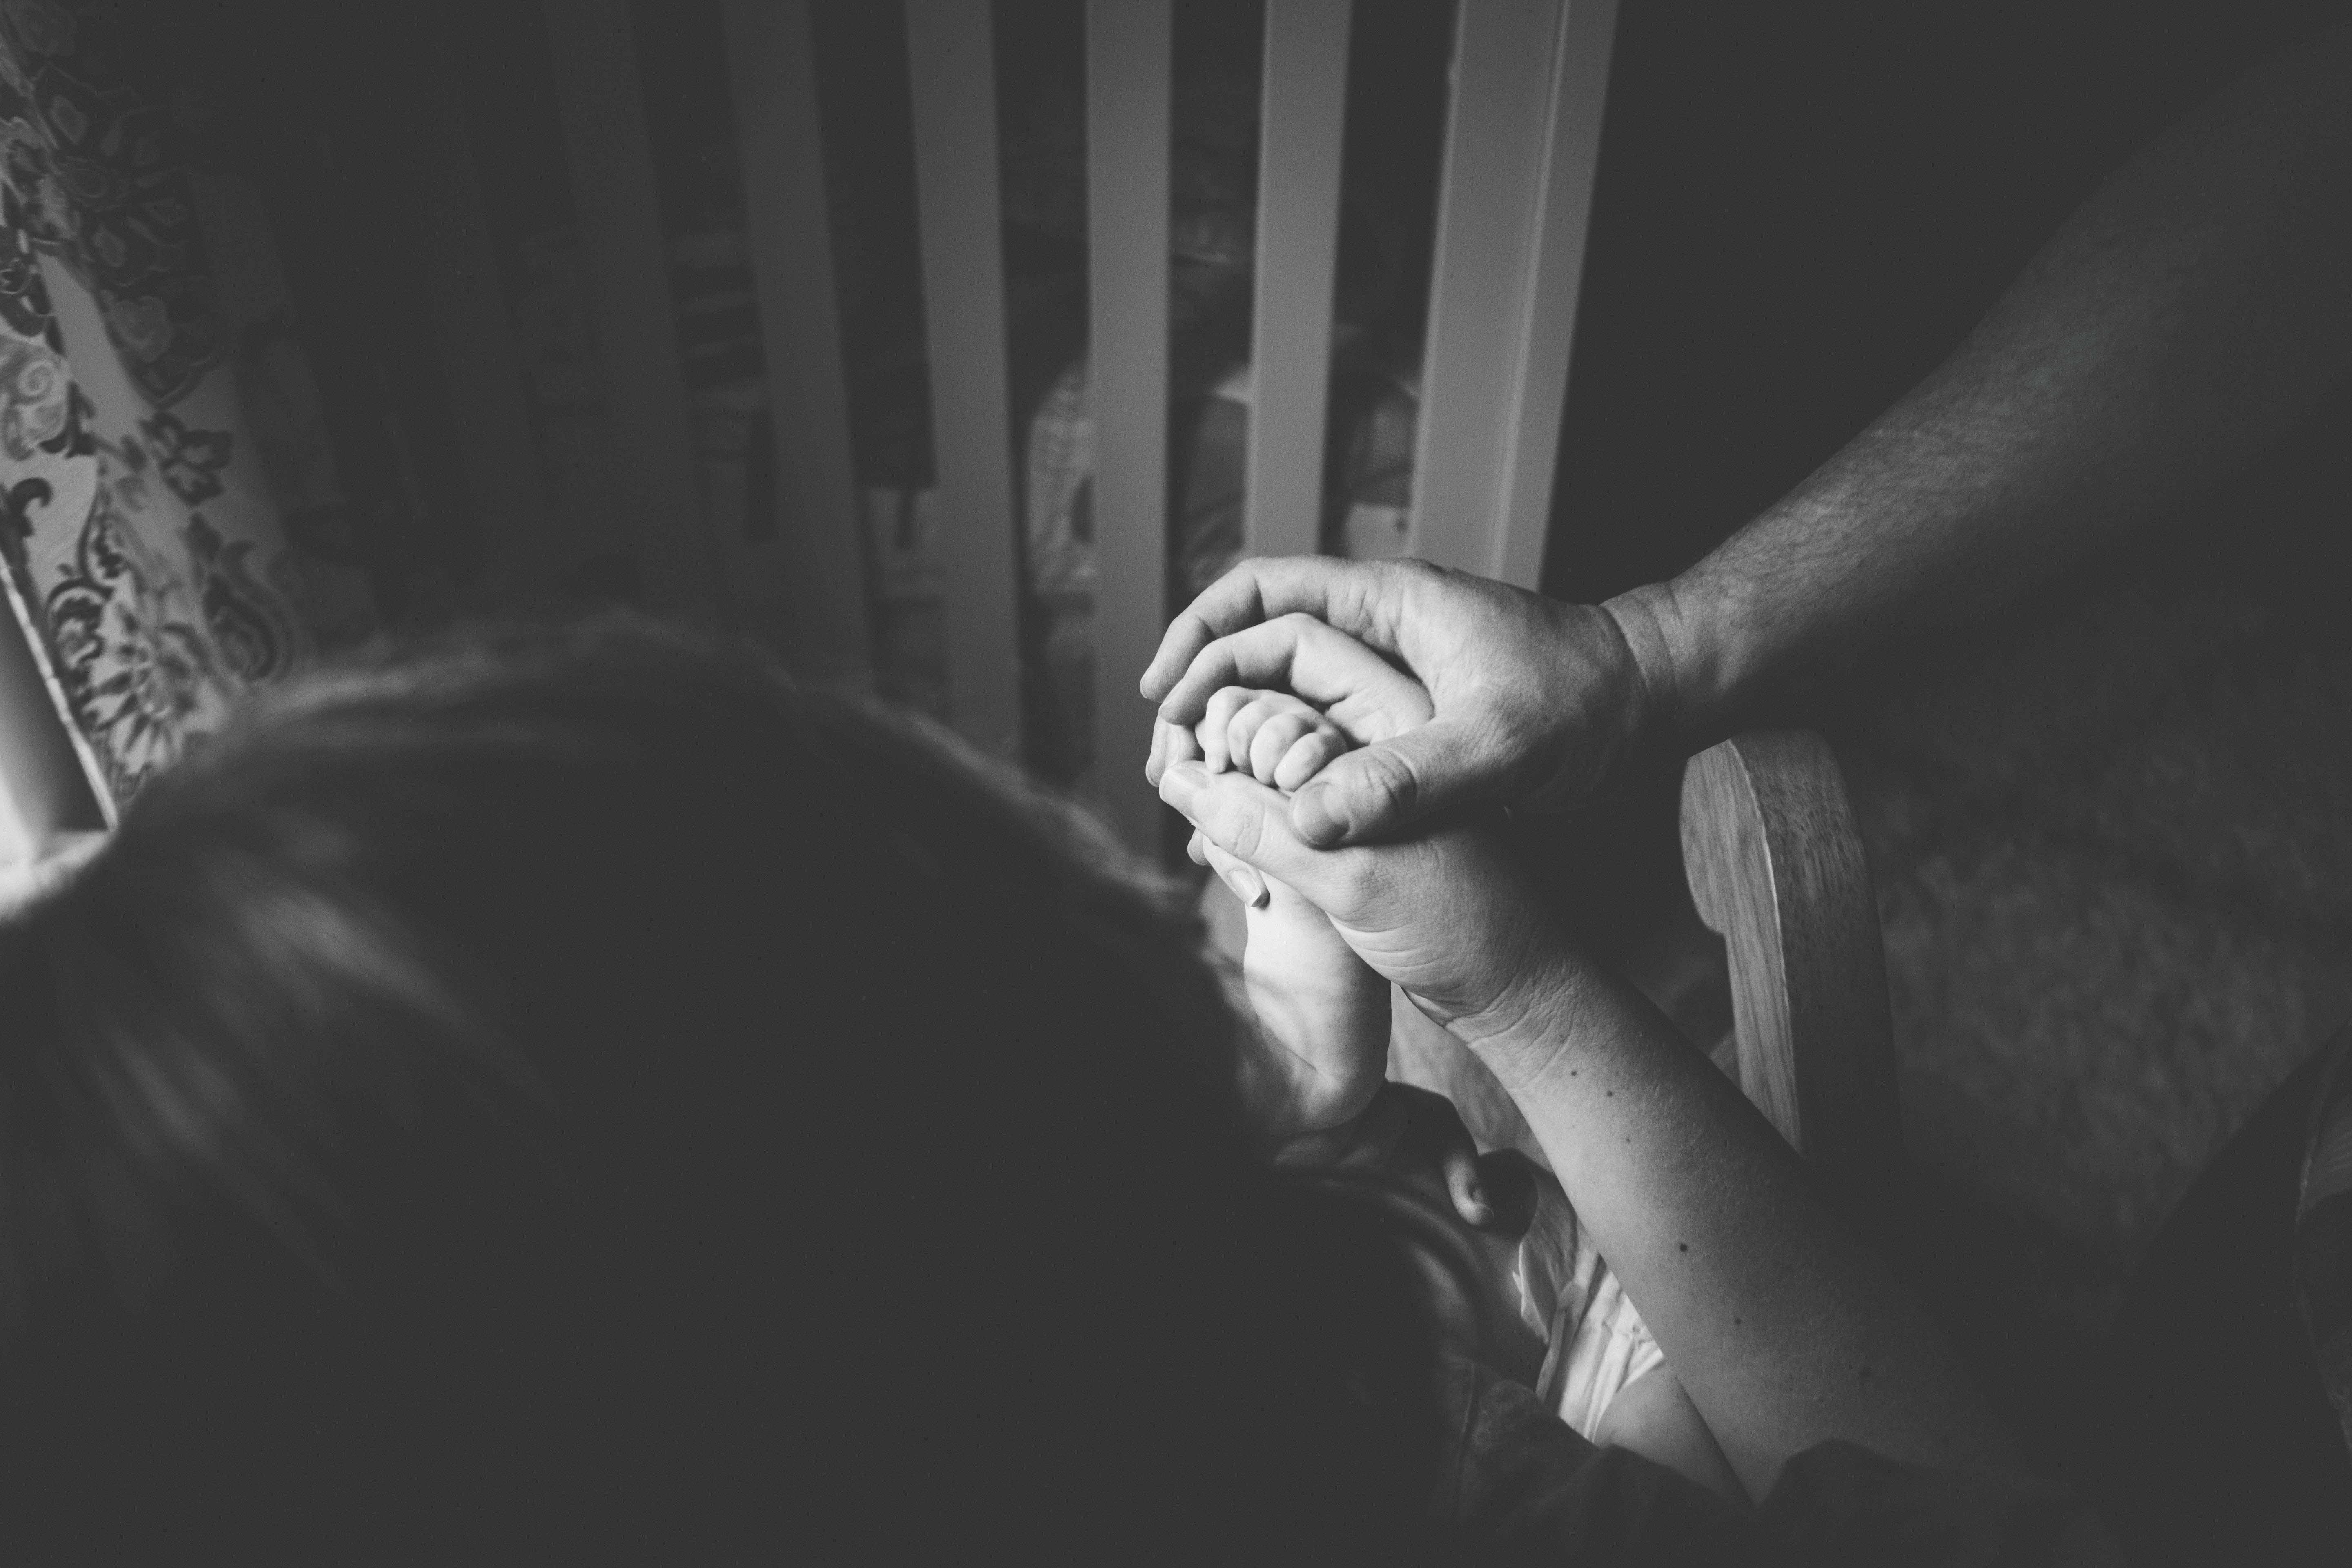
hand, light, black and white, white, photography, darkness, black, monochrome, close up, emotion, interaction, sense, monochrome photography, film noir